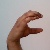
The image shows a hand gesture representing the letter 'C' in Indian Sign Language.